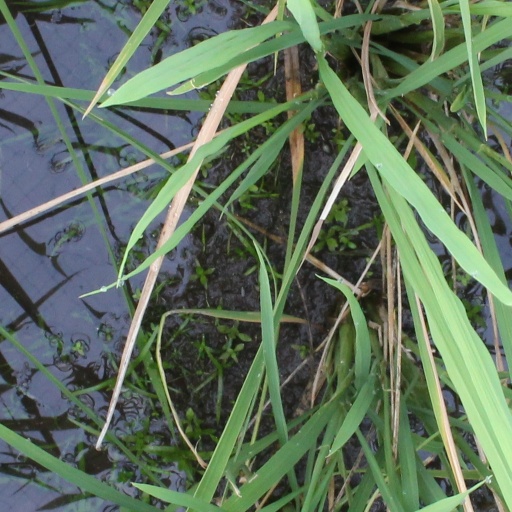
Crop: rice